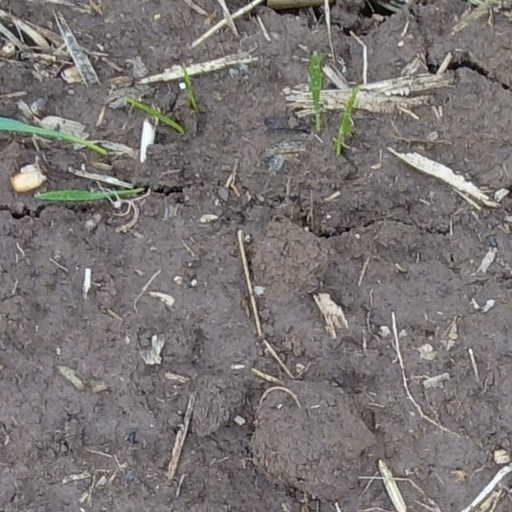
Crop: wheat